Little Rann of Kutch

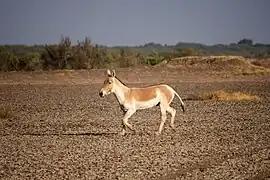
Asiatic Wild ass, popularly known as Shekhar in the local language, in Little Rann of Kutch

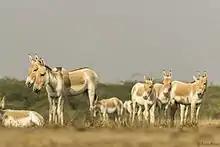
Indian wild ass herd in Little Rann of Kutch

The Little Rann of Kutch is home to the Indian wild ass (khur). To conserve this species, the Indian Wild Ass Sanctuary (IWAS) was created in 1971 and covers nearly five thousands sq km. The sanctuary is also home to many species of migratory birds, such as the sarus crane, ducks, the Dalmatian pelican, and flamingoes, as well as land birds like the sandgrouse, the francolin and the Indian bustard. It is also home to various mammals such as the Indian wolf, desert fox and nilgai.